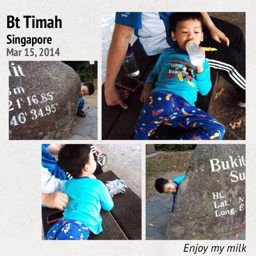
the boy feeling very at ease at summit